Olyka

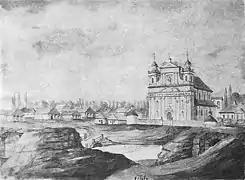
Olyka, watercolor by Napoleon Orda (1874)

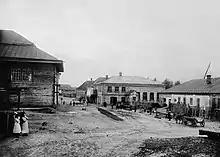
Street in Olyka (1912–1914)

Olyka was founded in the early Middle Ages as one of the villages belonging to the Kievan Rus'. It was first mentioned in 1149 in the "Hypatian Chronicle". In the 14th century it was conquered by Grand Duchy of Lithuania.